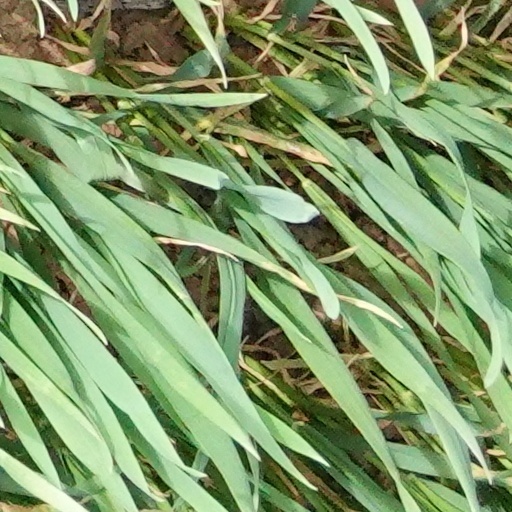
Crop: wheat